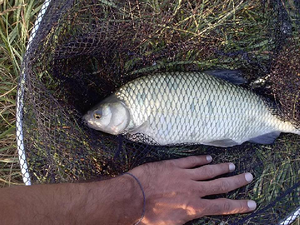
Le gardon galant est une espèce de poisson du genre Rutilus.